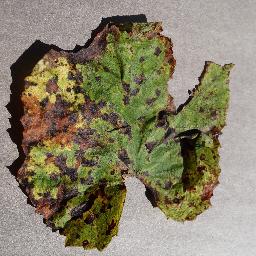
Label: Grape___Leaf_blight_(Isariopsis_Leaf_Spot)